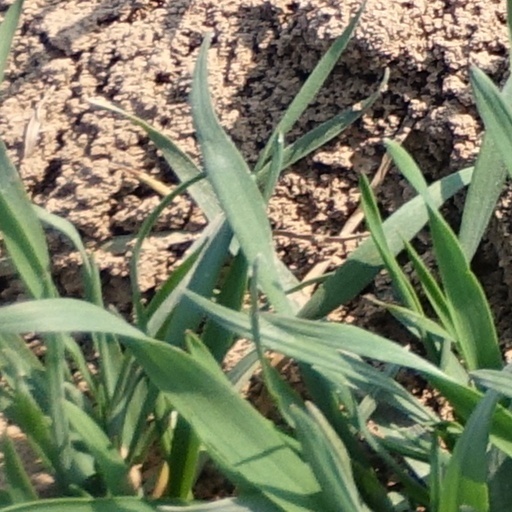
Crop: wheat